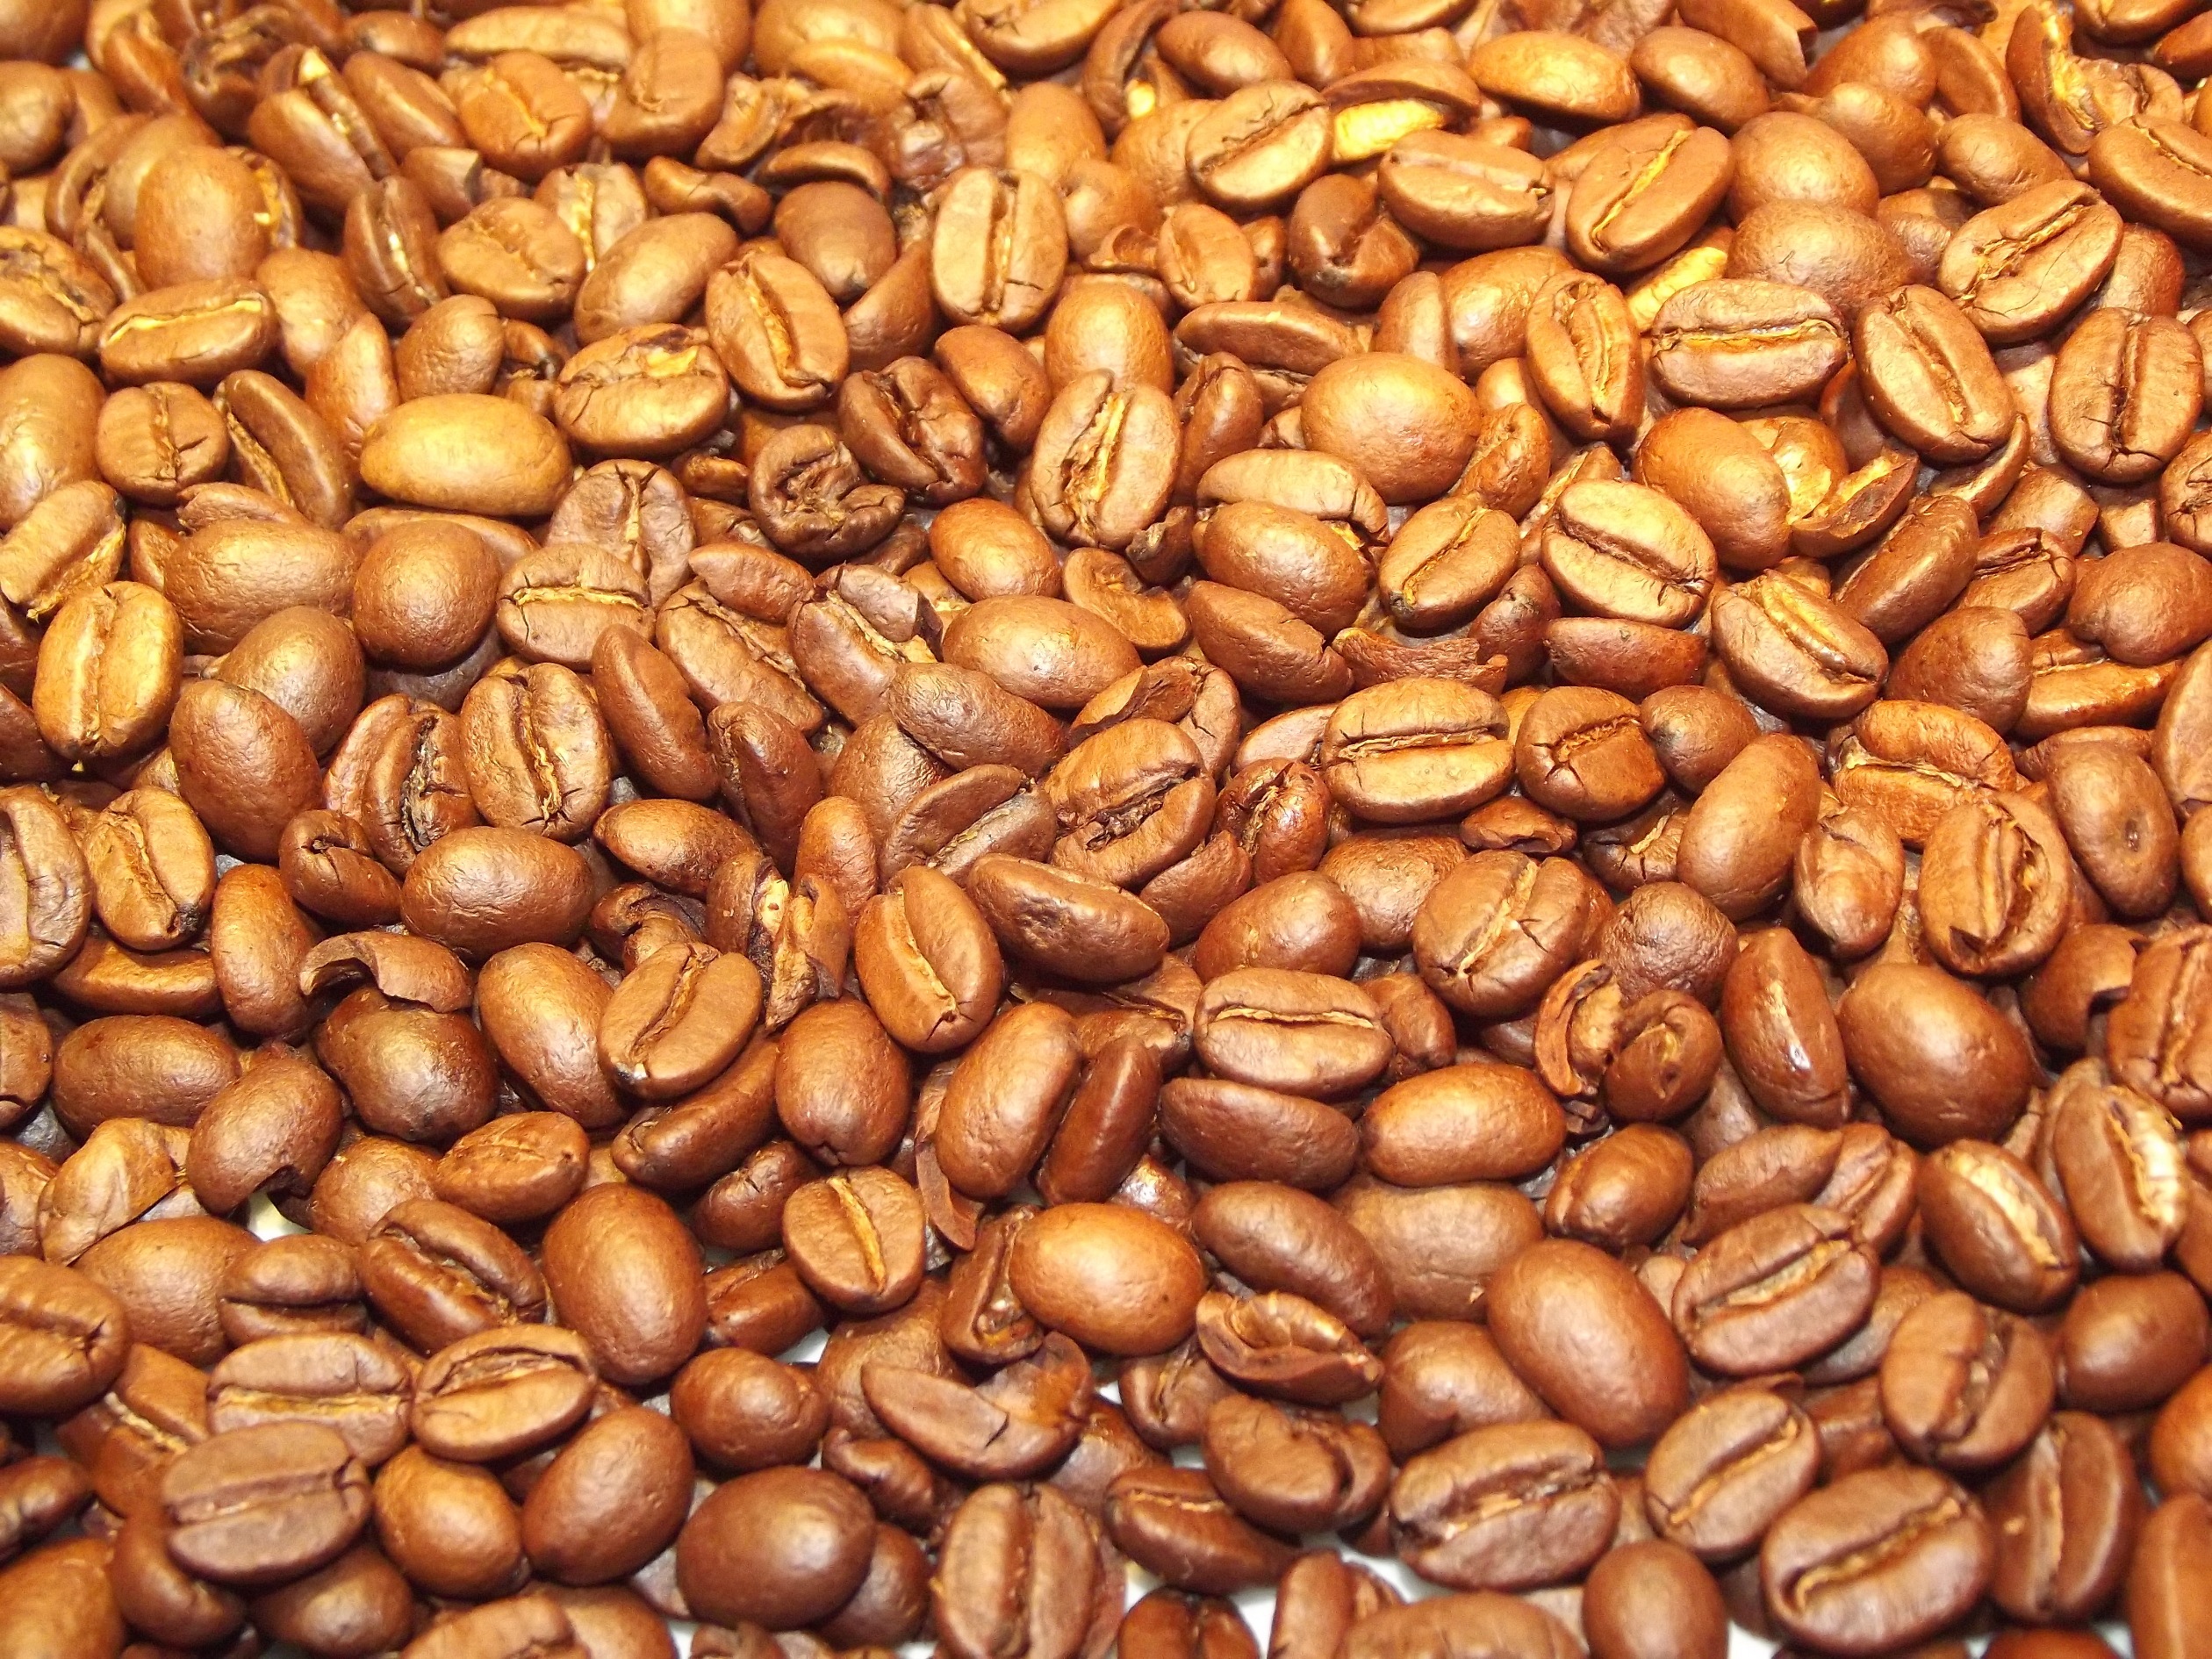
coffee, seed, roast, food, golden, produce, vegetable, crop, caffeine, java, beans, roasted, coffee beans, flowering plant, grass family, land plant